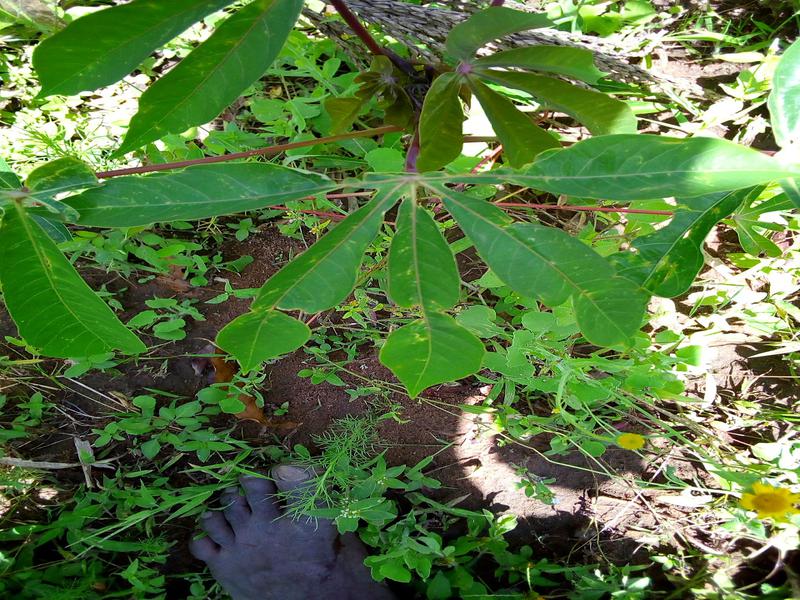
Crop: cassava
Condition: healthy